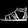
Label: Sandal